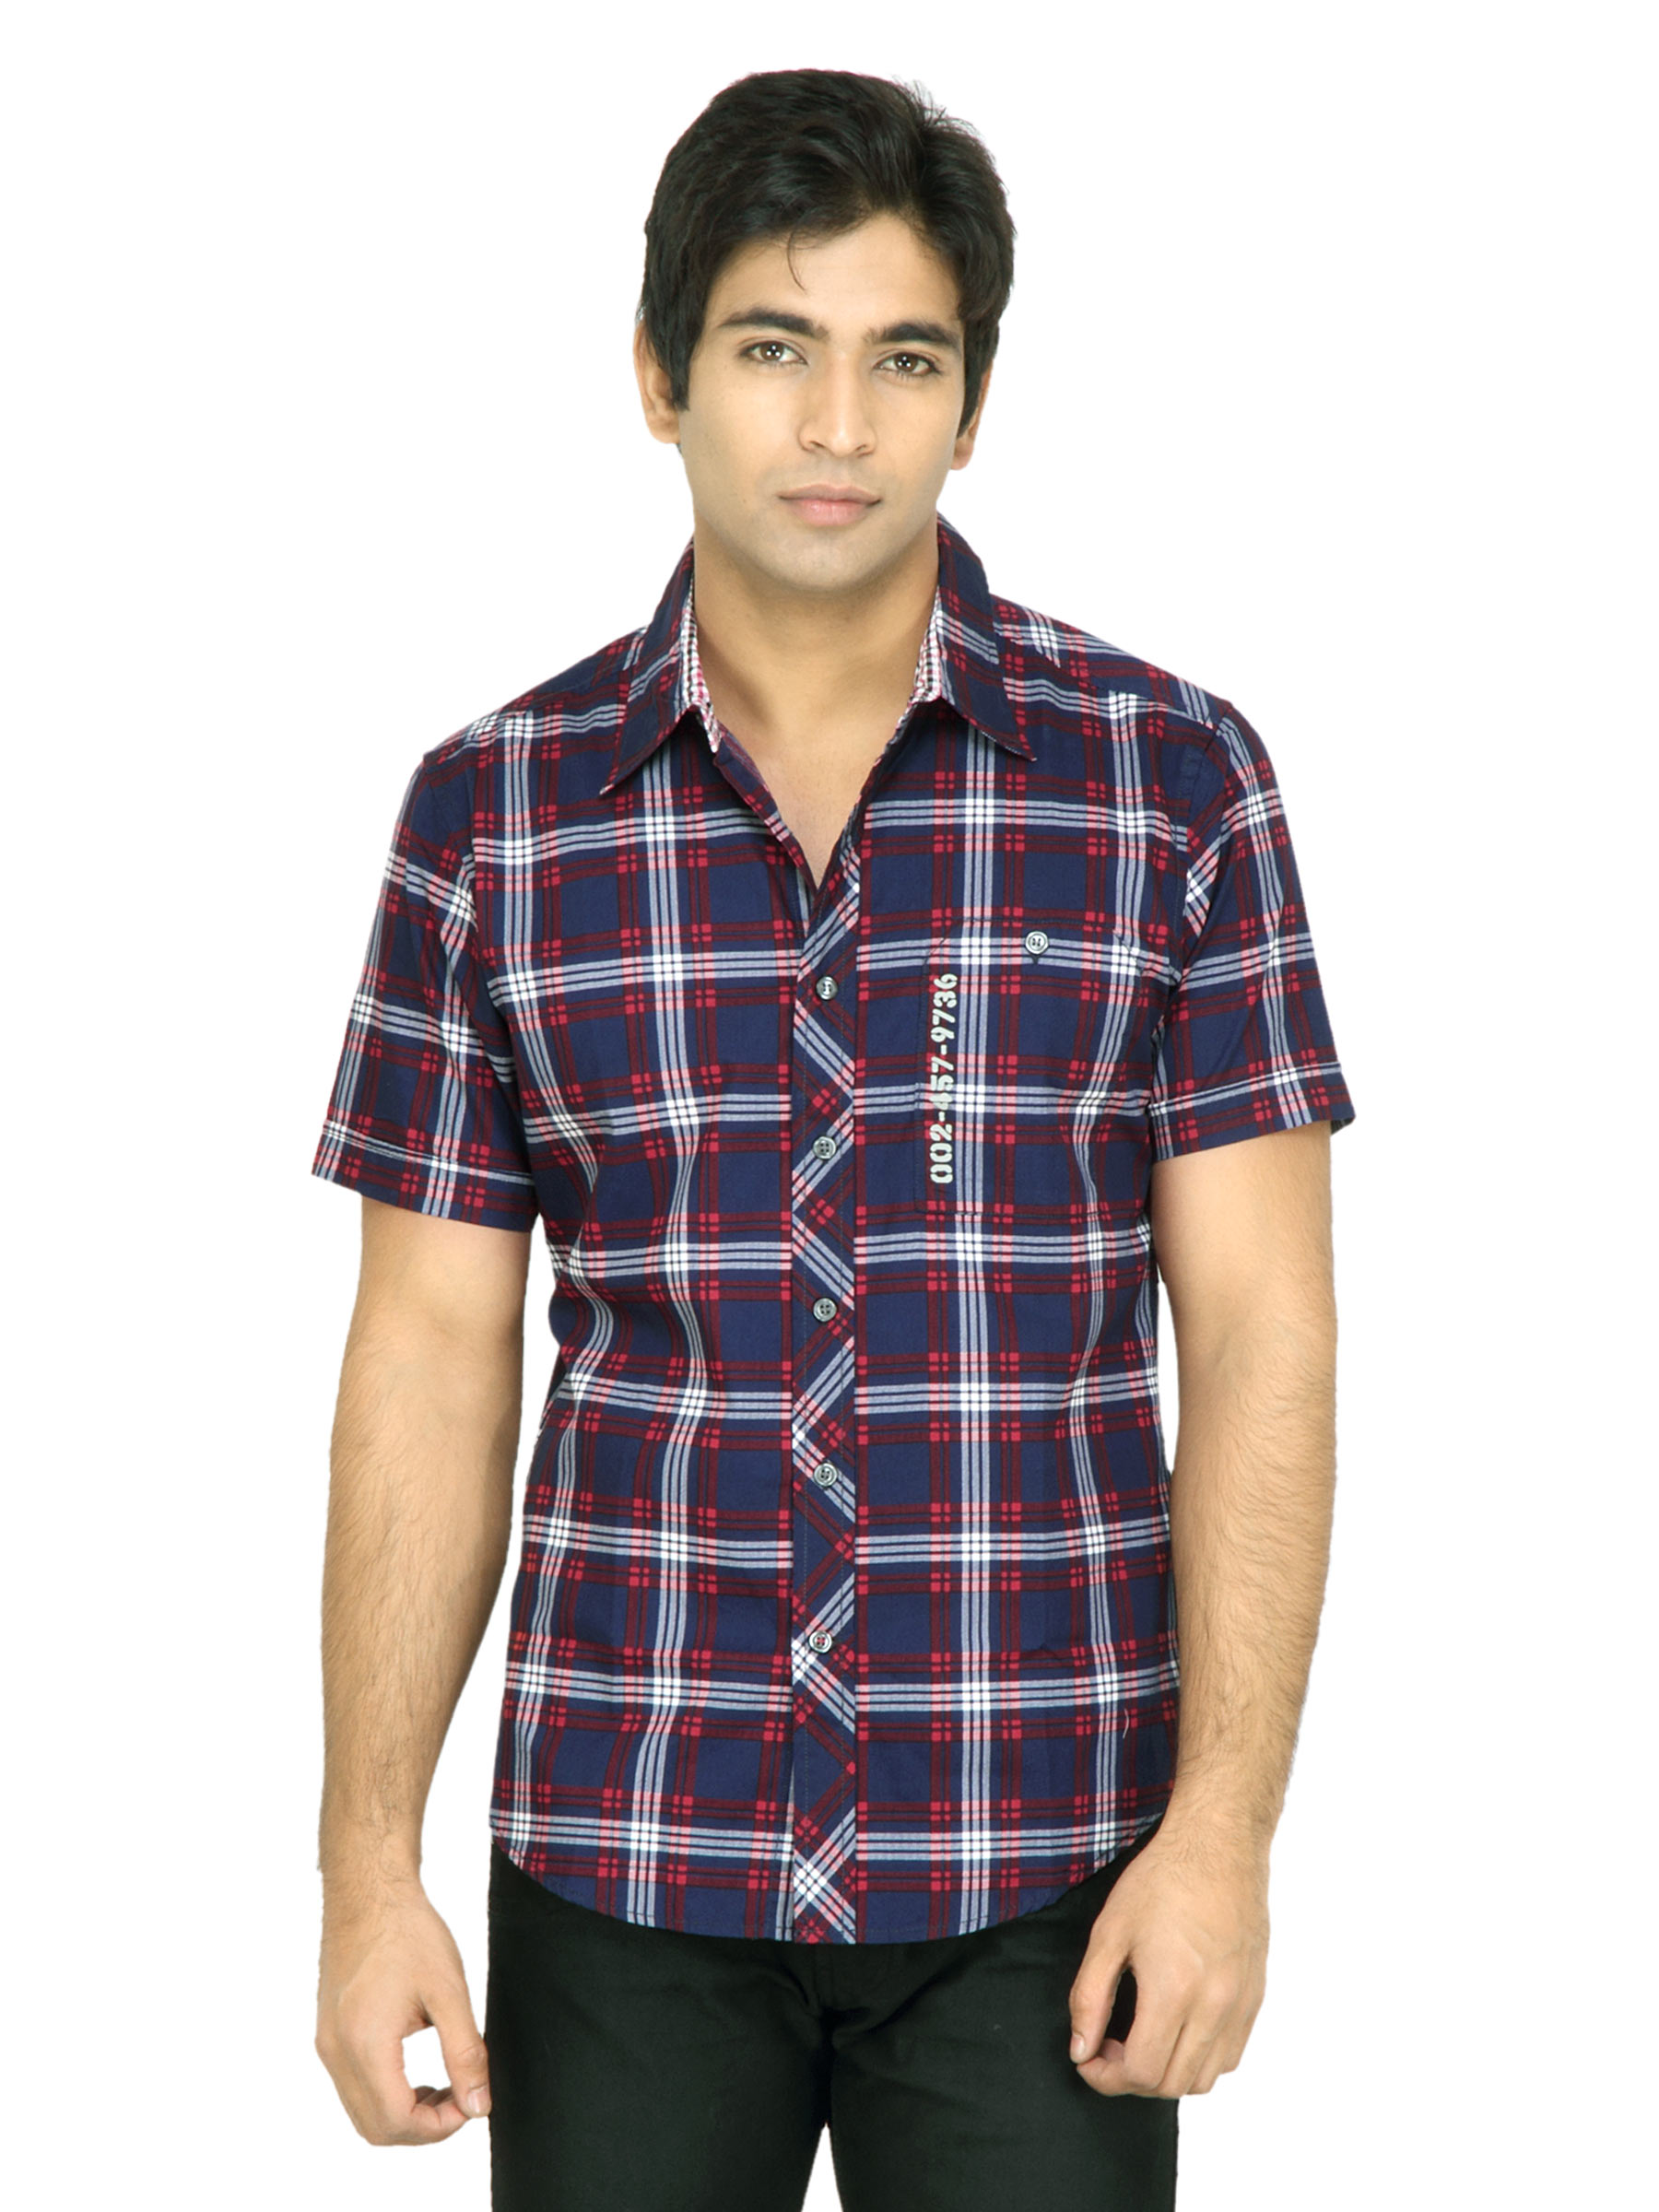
United Colors of Benetton Men Check Navy Blue Shirt
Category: Apparel / Topwear / Shirts
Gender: Men
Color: Navy Blue
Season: Fall 2011
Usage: Casual